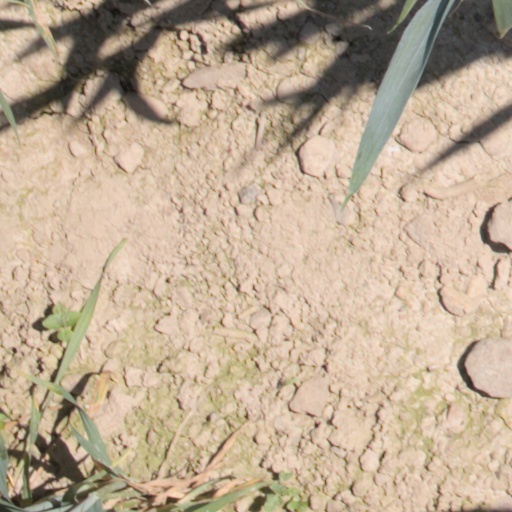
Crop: wheat